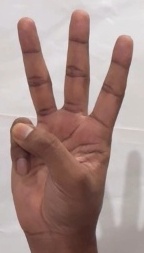
ASL sign: W